Disen

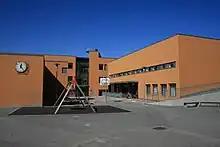
Disen School, which technically is located within Grefsen, not Disen.

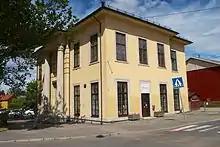
Grefsen and Disen Community House.

Disen is a neighborhood divided between the boroughs of Bjerke and Nordre Aker in Oslo, Norway.